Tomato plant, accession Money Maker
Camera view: horizontal (90 deg, fisheye); turntable rotation: 90 degrees
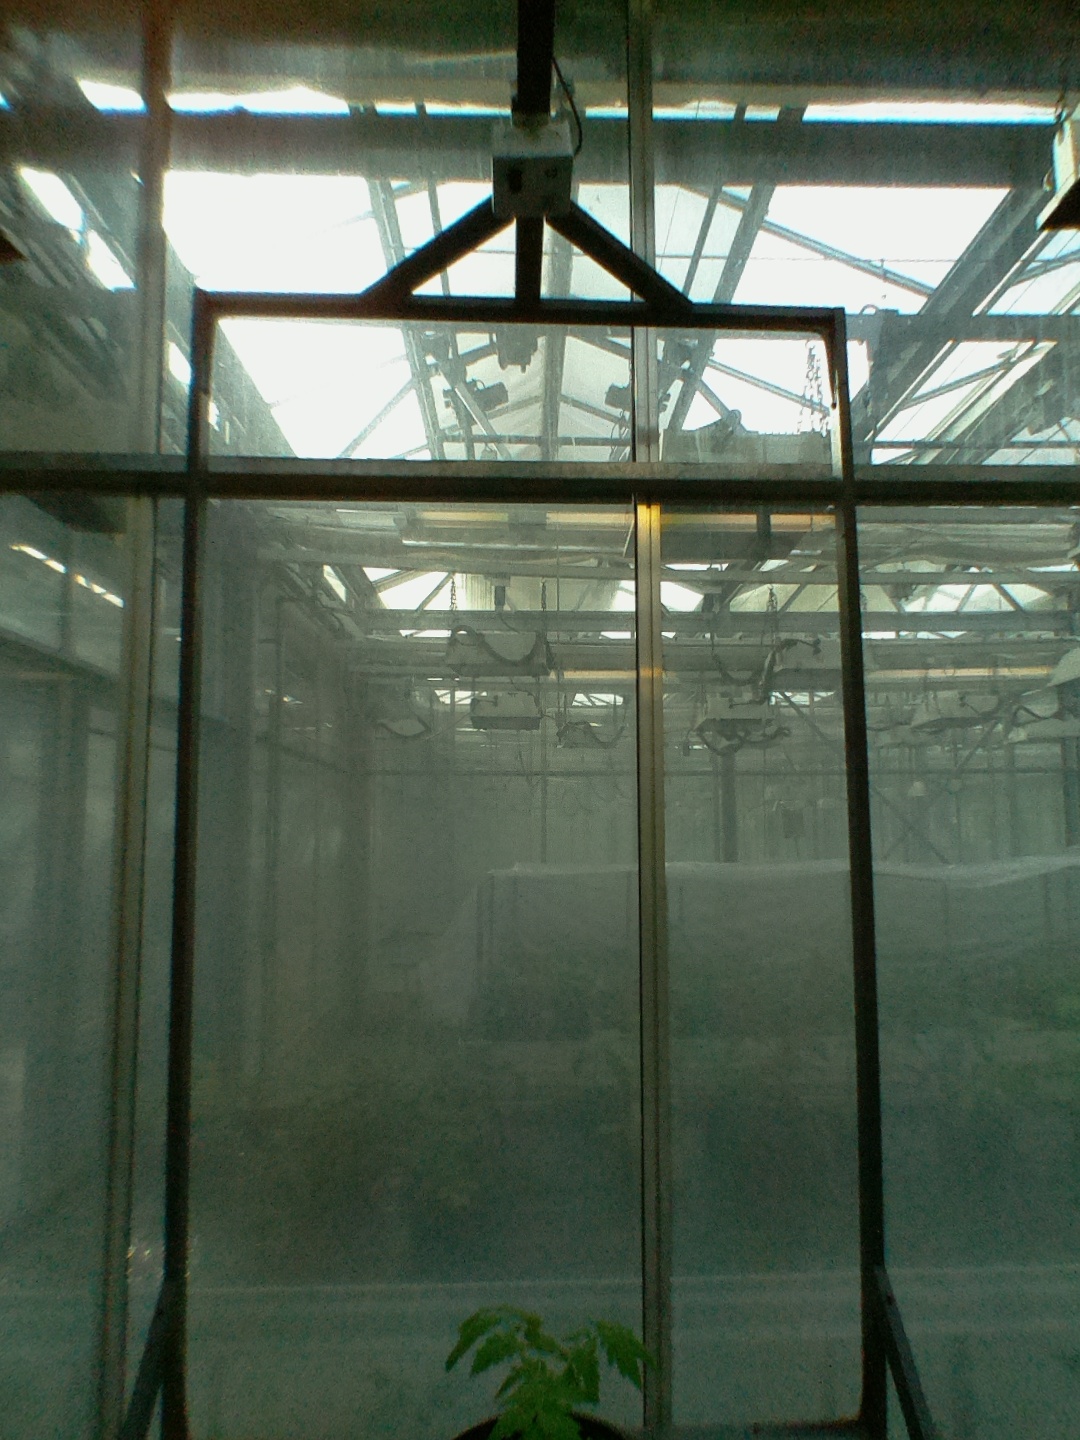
BBCH growth stage 13: 6 of true leaves visible